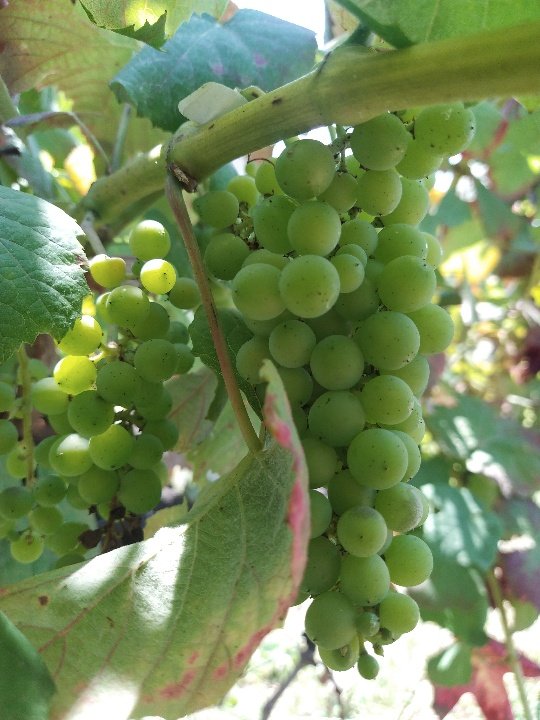
Berries visible: 85
Grape clusters: 2